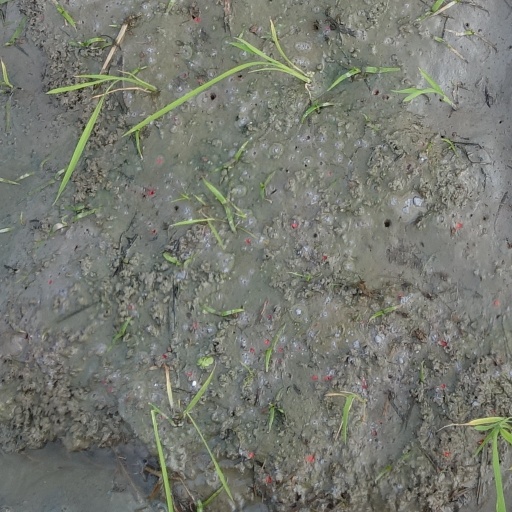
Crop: rice